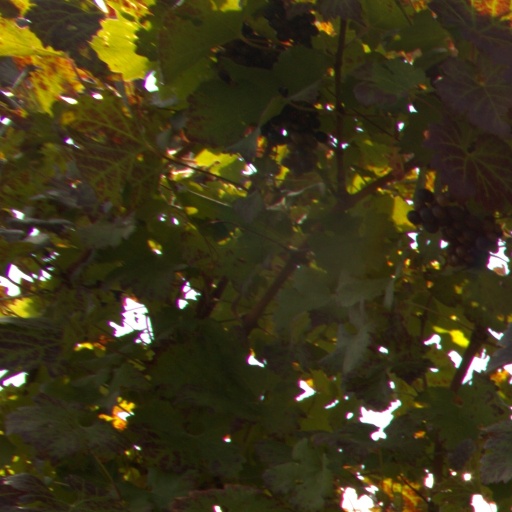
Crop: grape